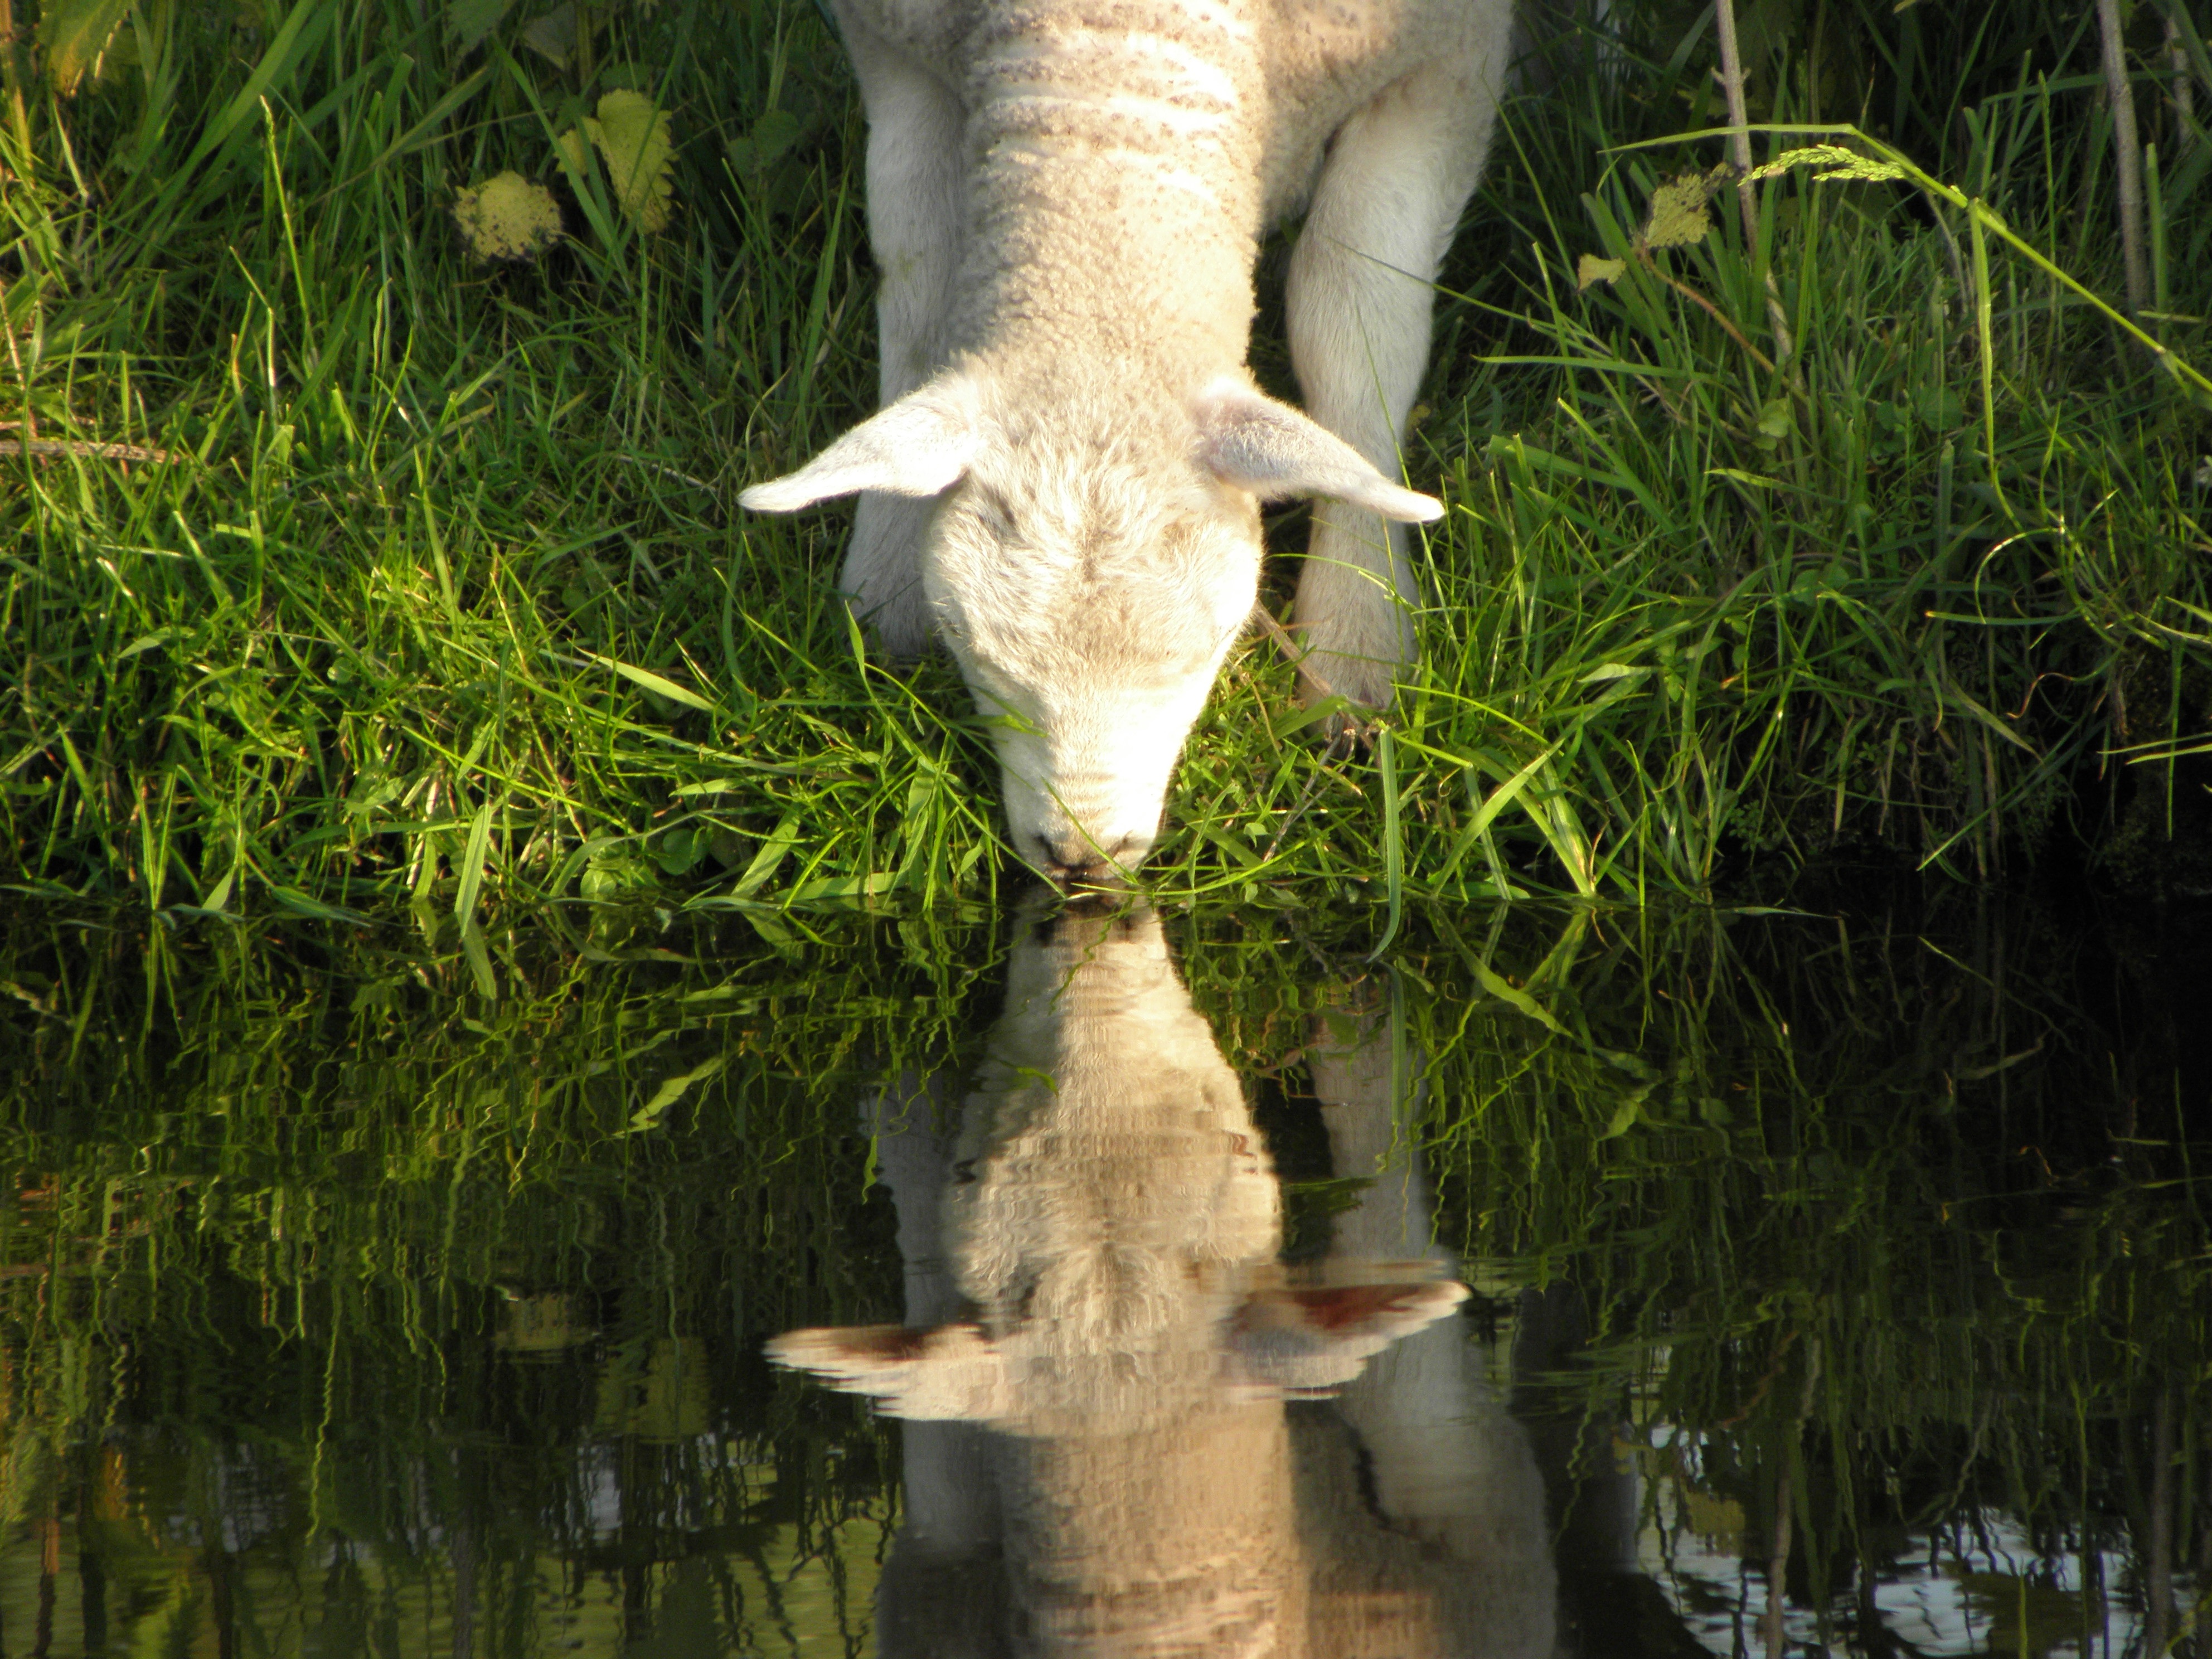
water, flower, wildlife, fauna, lamb, drinking